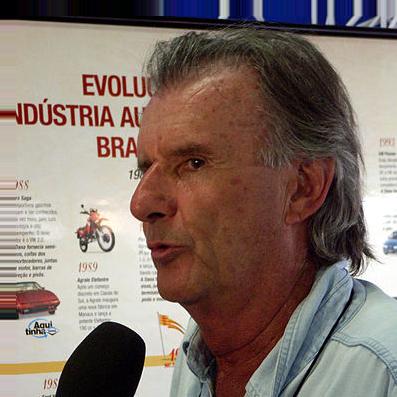
Age: 63